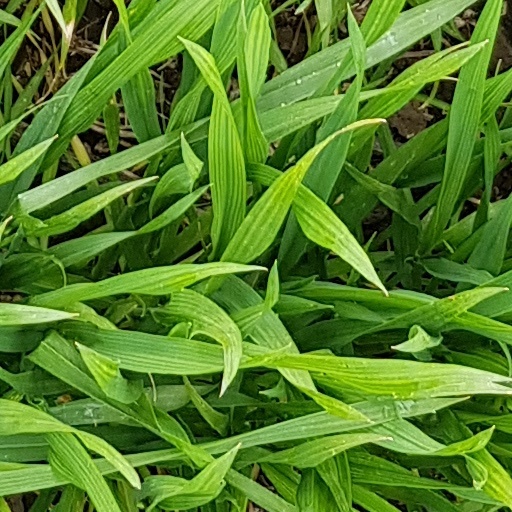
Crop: wheat